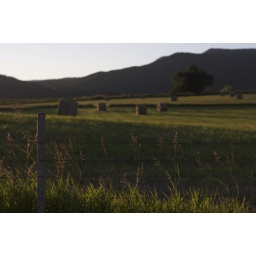
geez, finally. this is right off of the grand mesa in white river national forest.